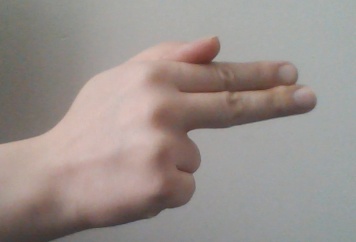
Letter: ghain